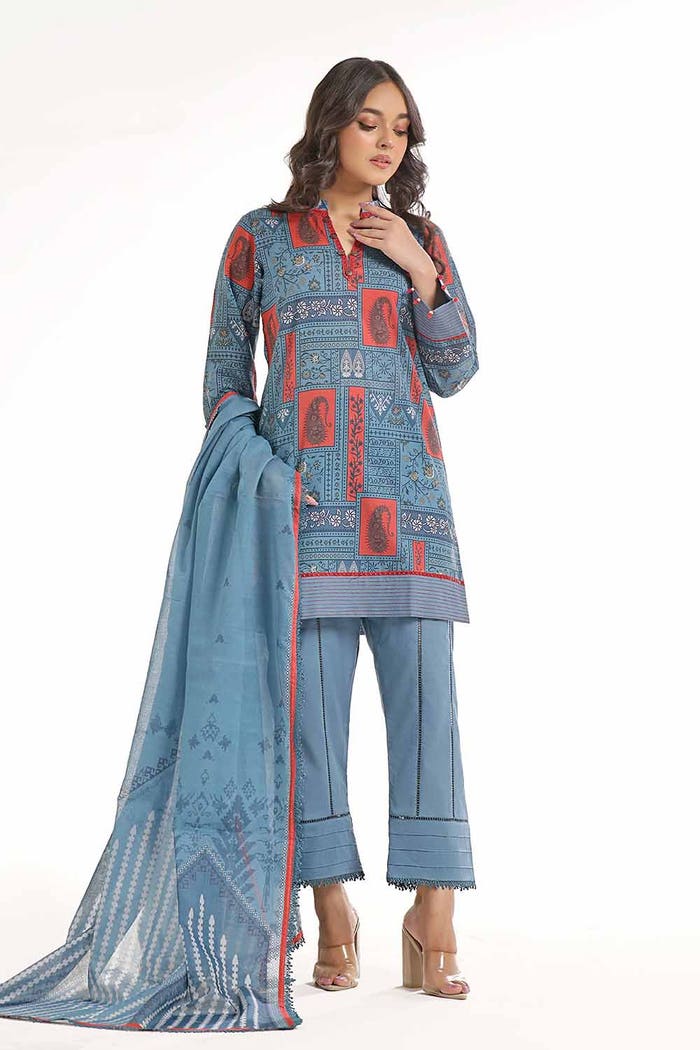
blue multi embroidered salwar suit